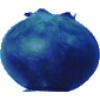
Label: huckleberry